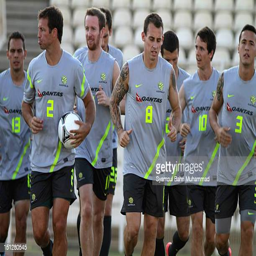
players run laps during a training session